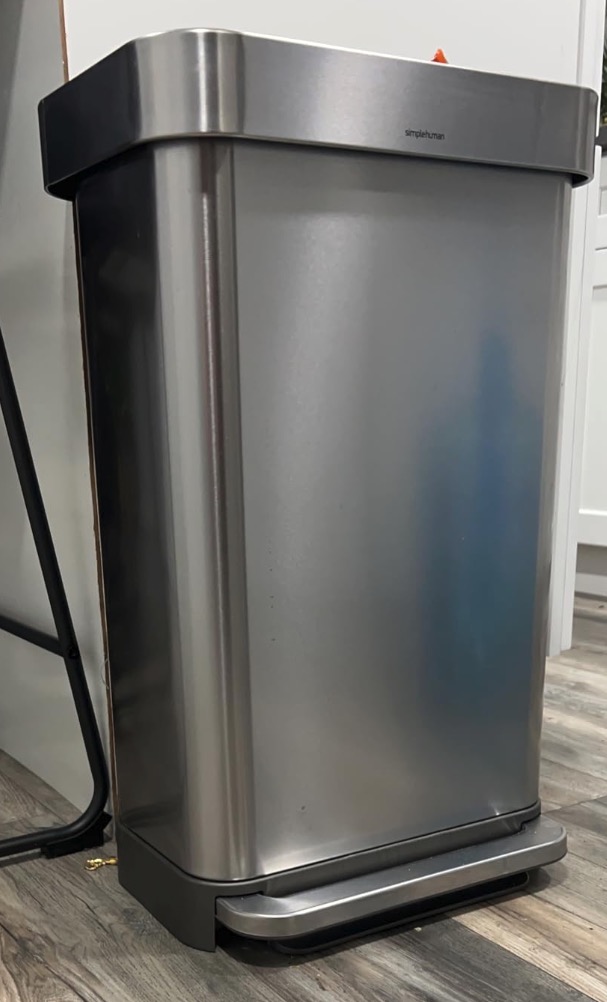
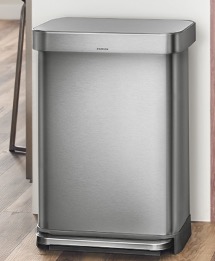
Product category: misc
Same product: yes